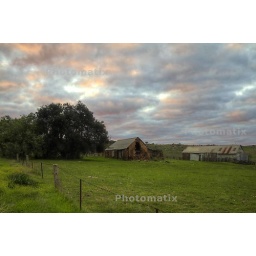
Old house in field - Adelaide SA